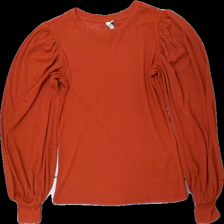
View: front
Type: Top
Category: Ladies
Brand: Pieces
Colors: Brown
Material: 100% polyester
Cut: Regular
Size: S
Season: All
Stains: Major
Damage location: top center
Damage 2: fläck arm
Damage 2 location: middle left
Damage 3 location: bottom left
Price range: <50
Recommended usage: Export
Description: brun långärmad tröja med puff ärmar, fläck arm, lite nopprig